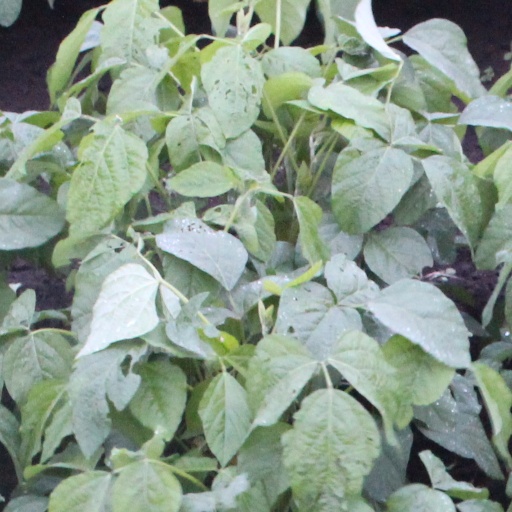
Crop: soybean